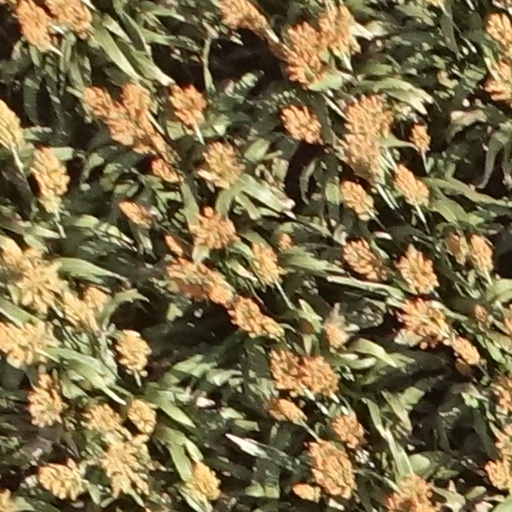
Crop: sorghum